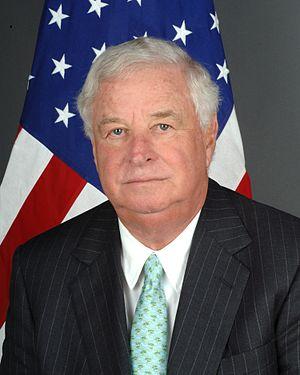
Louis B. Susman, né le 19 novembre 1938, est un avocat et ancien banquier américain, actuel ambassadeur des États-Unis au Royaume-Uni. Nommé par le président Barack Obama, il est confirmé par le Sénat le 10 juillet 2009.